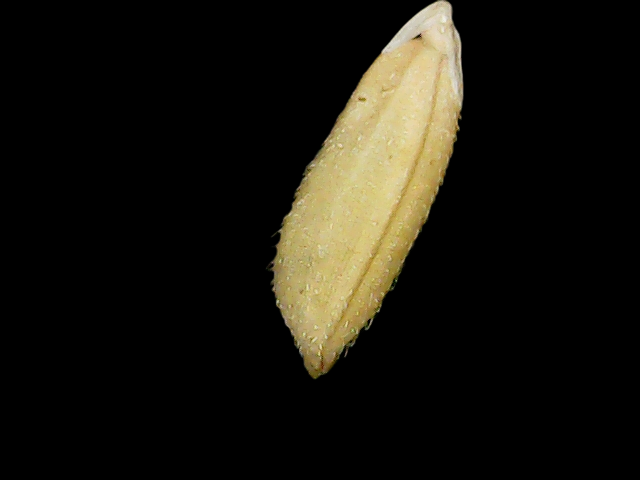
Rice variety: Binadhan23